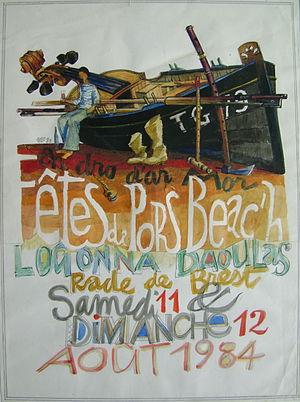
Logonna-Daoulas [lɔgɔna daulas] est une commune française située dans le département du Finistère, en région Bretagne.
Les fêtes maritimes en France couvrent l'ensemble des manifestations festives organisées en France autour du patrimoine maritime et fluvial, spécialement à l'occasion de rassemblements de bateaux, tant sur le littoral que sur le cours de fleuves.
Les fêtes maritimes internationales de Brest sont un rassemblement de bateaux traditionnels venant du monde entier, se déroulant pendant une semaine tous les quatre ans dans la ville de Brest en France.